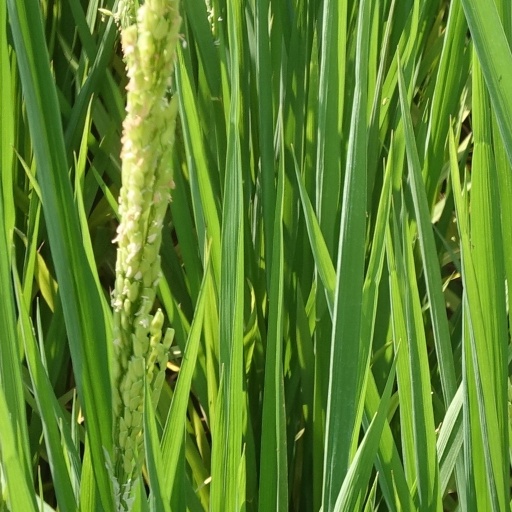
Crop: rice